Paul Hurst (actor)

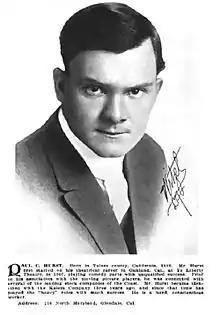
Who's Who in the Film World, 1914

Hurst was born in Traver, California, of one quarter Cherokee and one quarter Seneca descent. In 1933 he performed in "Eve the Fifth" at the Beverly Hills Little Theatre for Professionals.